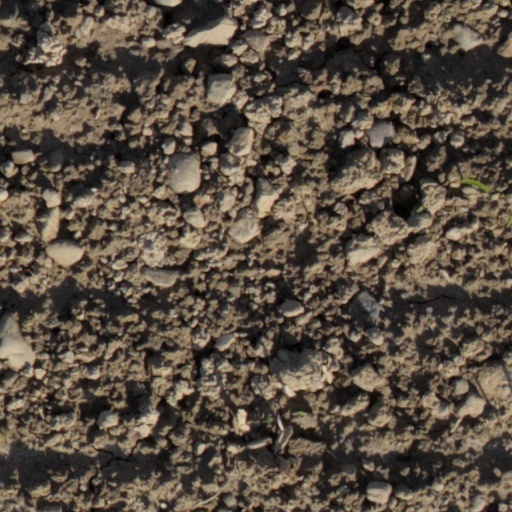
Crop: wheat